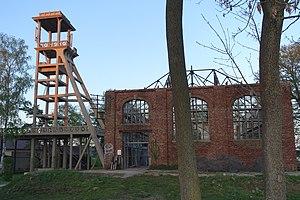
Charbonnage de Sainte-Barbe du Bois Planté Florifoux Floreffe
Liste des charbonnages belges. Plusieurs charbonnages ont appartenu à des sociétés différentes, soit par achat, soit par fusion, soit par changement de nom. Voilà pourquoi le numéro du puits peut varier de plus. Les dates du début de l'exploitation ne sont pas toujours claires, les fermetures des charbonnages sont souvent situées dans les années 1920
Floriffoux est un village sur la rive gauche de la Sambre, à 10 kilomètres à l'ouest de la ville de Namur. Il fait aujourd'hui administrativement partie de la commune de Floreffe, dans la province de Namur. C'était une commune à part entière avant la fusion des communes de 1977.